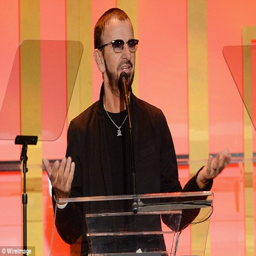
speech : spoke to the audience